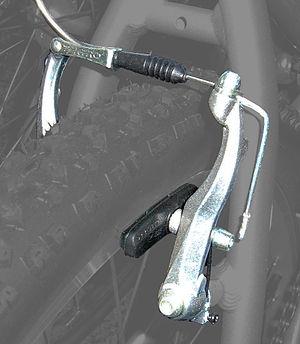
Les freins d'une bicyclette servent à la ralentir ou à l'arrêter avec le frein à patin, mais aussi le frein hydraulique. Les éléments essentiels sont : poignée et levier de frein, câble et gaine de câble, mâchoire de frein et patin à frein